Black Rock (2012 film)

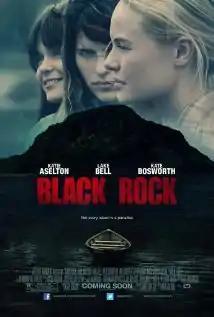
Theatrical release poster

Black Rock is a 2012 American horror-thriller film directed by Katie Aselton, with a screenplay by her husband Mark Duplass. The film premiered on January 21, 2012 at the 2012 Sundance Film Festival and was released theatrically on May 17, 2013. "Black Rock" stars Aselton, Lake Bell, and Kate Bosworth as three friends who reunite after years apart on a remote island but end up having to fight for their lives.